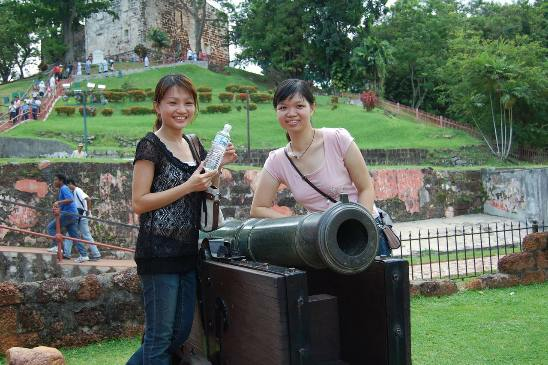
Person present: Yes